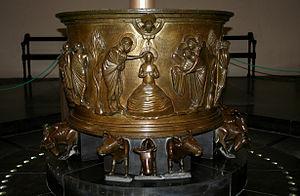
Liège (Belgique), église Saint-Barthélemy - Fonts baptismaux de Renier de Huy (début du XIIe siècle).
Renier de Huy, ou Rainer de Huy, est un orfèvre et bronzier mosan du XIᵉ ou XIIᵉ siècle.
La Liste du patrimoine mobilier classé à Liège est une liste composée des biens classés de la Communauté française exposés ou situés à Liège.
La liste des biens classés de la Communauté française de Belgique est une liste de biens considérés comme exceptionnels situés en Région wallonne et en Région de Bruxelles-Capitale.